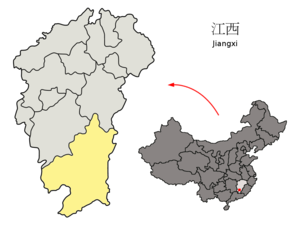
Ganzhou est une ville du sud de la province du Jiangxi en Chine. Le centre administratif est situé dans le district de Zhanggong. C'est la ville natale de l'écrivain français Gao Xingjian.